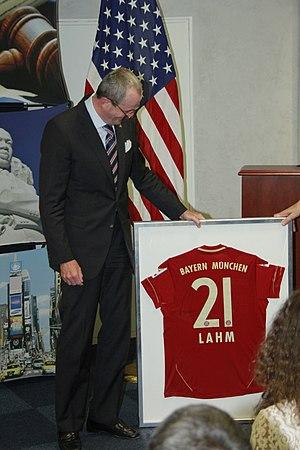
Philipp Lahm, né le 11 novembre 1983 à Munich, est un ancien footballeur international allemand évoluant au poste de défenseur latéral ou de milieu défensif central du début des années 2000 à la fin des années 2010.